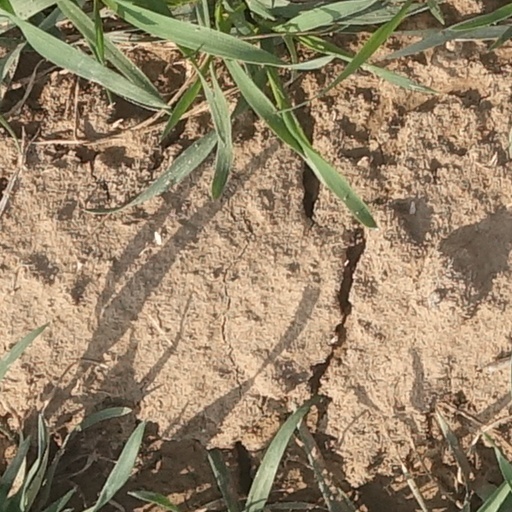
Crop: wheat